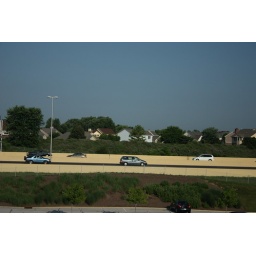
From my office in second story building